Volkssturmgewehr

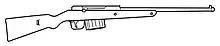
VG1

The Walther Volkssturmgewehr VG 1 is a manually operated bolt-action rifle. It uses a simple rotating bolt, with locking provided by the two frontal lugs; the crude bolt handle engages a cut in the cast steel receiver to provide additional safety. The feed is from detachable 10-round box magazines, originally developed for the Gewehr 43 rifle. The manual safety is also very crude, and consists of a stamped steel lever pinned to the trigger guard just behind the trigger. When engaged, the safety lever blocks trigger movement. To disengage the safety the user must turn it sideways with a finger. The stock is crudely made from wood, and non-adjustable iron sights are provided for close-range shooting only. It was meant to be produced by Zbrojovka Brno in the current-day Czech Republic.